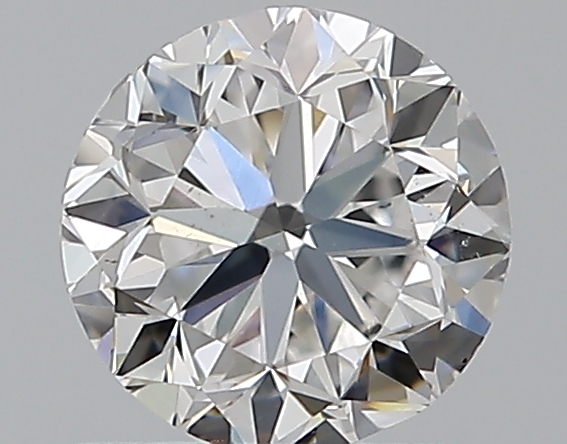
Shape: round
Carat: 1
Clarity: VS2
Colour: E
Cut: F
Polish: EX
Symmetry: VG
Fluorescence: N
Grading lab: GIA
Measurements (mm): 5.98 x 6.09 x 4